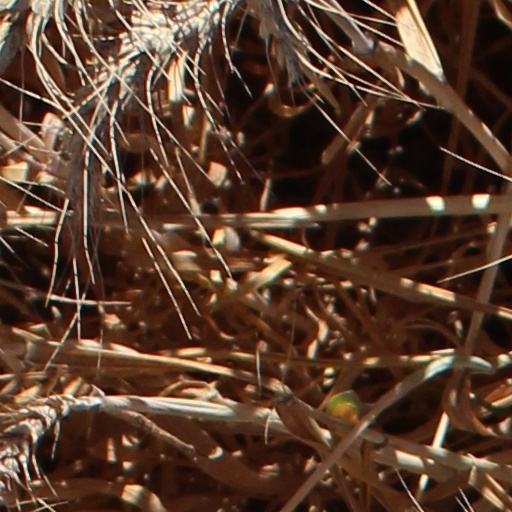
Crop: wheat